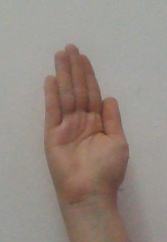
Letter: seen